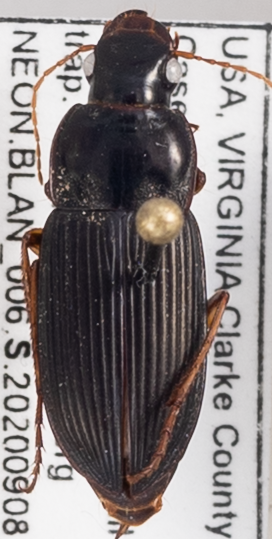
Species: Harpalus pensylvanicus
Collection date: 2020-09-08
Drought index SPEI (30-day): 0.786
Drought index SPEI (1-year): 0.23
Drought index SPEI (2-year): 1.594